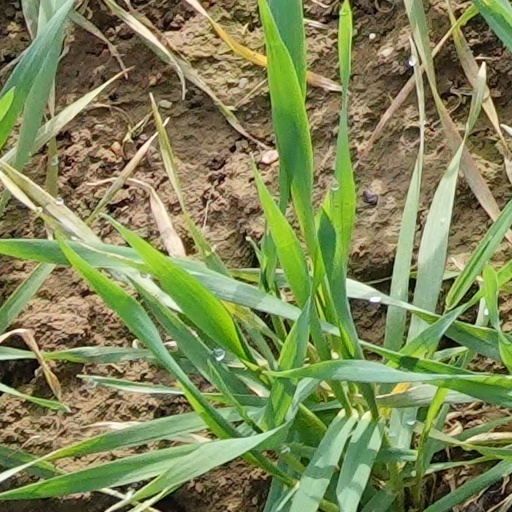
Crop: wheat